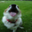
Label: dog